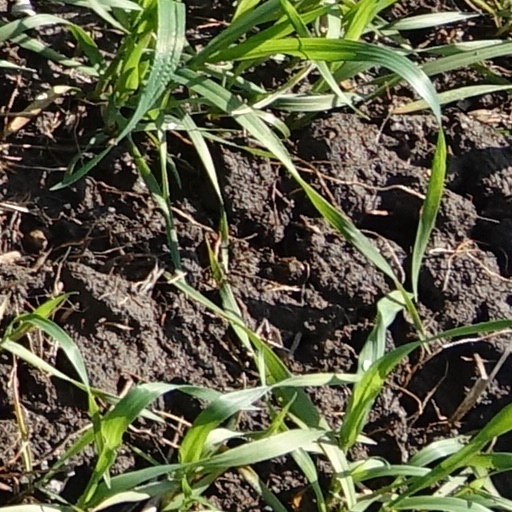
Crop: wheat